List of awards and nominations received by EastEnders

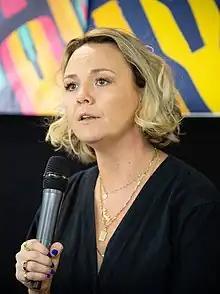
Charlie Brooks was nominated for Best Soap Performance in 2021.

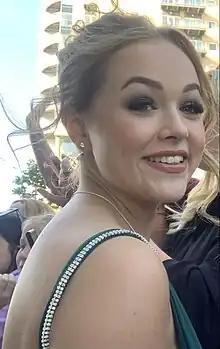
Ellie Dadd was nominated for Best Soap Newcomer in 2022.

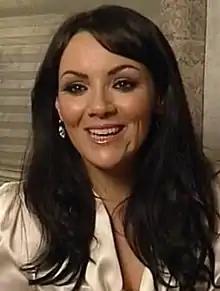
Martine McCutcheon (Tiffany Mitchell) won Most Popular Actress at the National Television Awards in 1997.

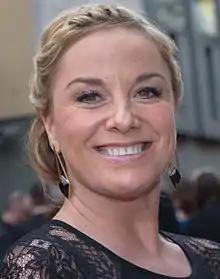
Tamzin Outhwaite (Mel Owen) won Most Popular Newcomer at the National Television Awards in 1999.

The National Television Awards were first awarded in 1995. "EastEnders" has won in the Serial Drama category 11 times. The most awarded cast member at the National Television Awards is Lacey Turner for her role as Stacey Slater, with a total of eight nominations and four wins.